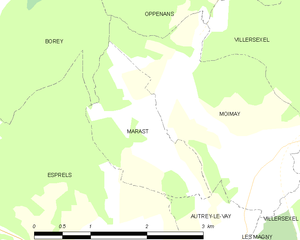
Carte des communes françaises